Lubsko

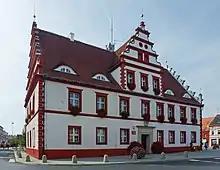
Renaissance Town Hall

When the Brandenburg Elector Albert III Achilles of Hohenzollern acquired the nearby Silesian towns of Krossen (Krosno Odrzańskie) and Züllichau (Sulechów) in 1482, the adjacent Sommerfeld area too came into the possession of Brandenburg and was incorporated into the Neumark district. At the time, the town and the surrounding area were inhabited mainly by Slavonic Sorbs. In 1496 and 1597 the town suffered from fires, and in 1527 1,100 inhabitants died of an epidemic. During the Napoleonic Wars and Polish national liberation fights in February 1813, Polish uhlans quartered in the town. From 1816 on the town belonged to the Prussian Province of Brandenburg. In 1846 Sommerfeld received a station on the railway line connecting Berlin with Breslau (Wrocław). From 1871 to 1945 the town was part of Germany.